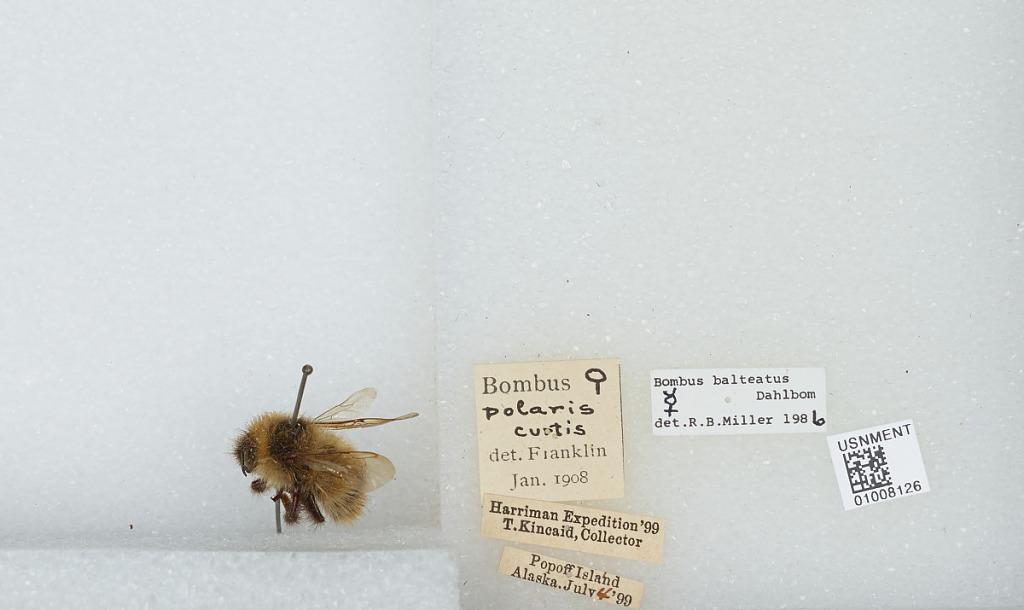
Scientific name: Bombus (Alpinobombus) balteatus Dahlbom
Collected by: T. Kincaid
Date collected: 1899-7-4
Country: United States
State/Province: Alaska
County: Aleutians East
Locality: Popof Island
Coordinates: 55.3136, -160.375
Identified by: Franklin